Sanomala

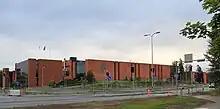
Sanomala seen from Martinkyläntie.

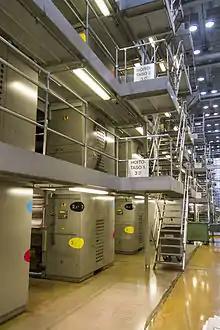
The second and third printing units of the Sanoman printing machines.

Sanomala is a printing press of the Sanoma newspaper company located in the district of Martinlaakso in Vantaa, Finland. The press is used to print "Helsingin Sanomat", "Ilta-Sanomat", "Hufvudstadsbladet" and other newspapers of the company. "Helsingin Sanomat" alone forms over two thirds of the total printing volume. The press also prints minute amounts of newspapers from different companies. The surface area of the Sanomala press is 5.4 hectares. As well as the Sanoma newspaper company, the building also hosts premises for other companies in the graphics industry.